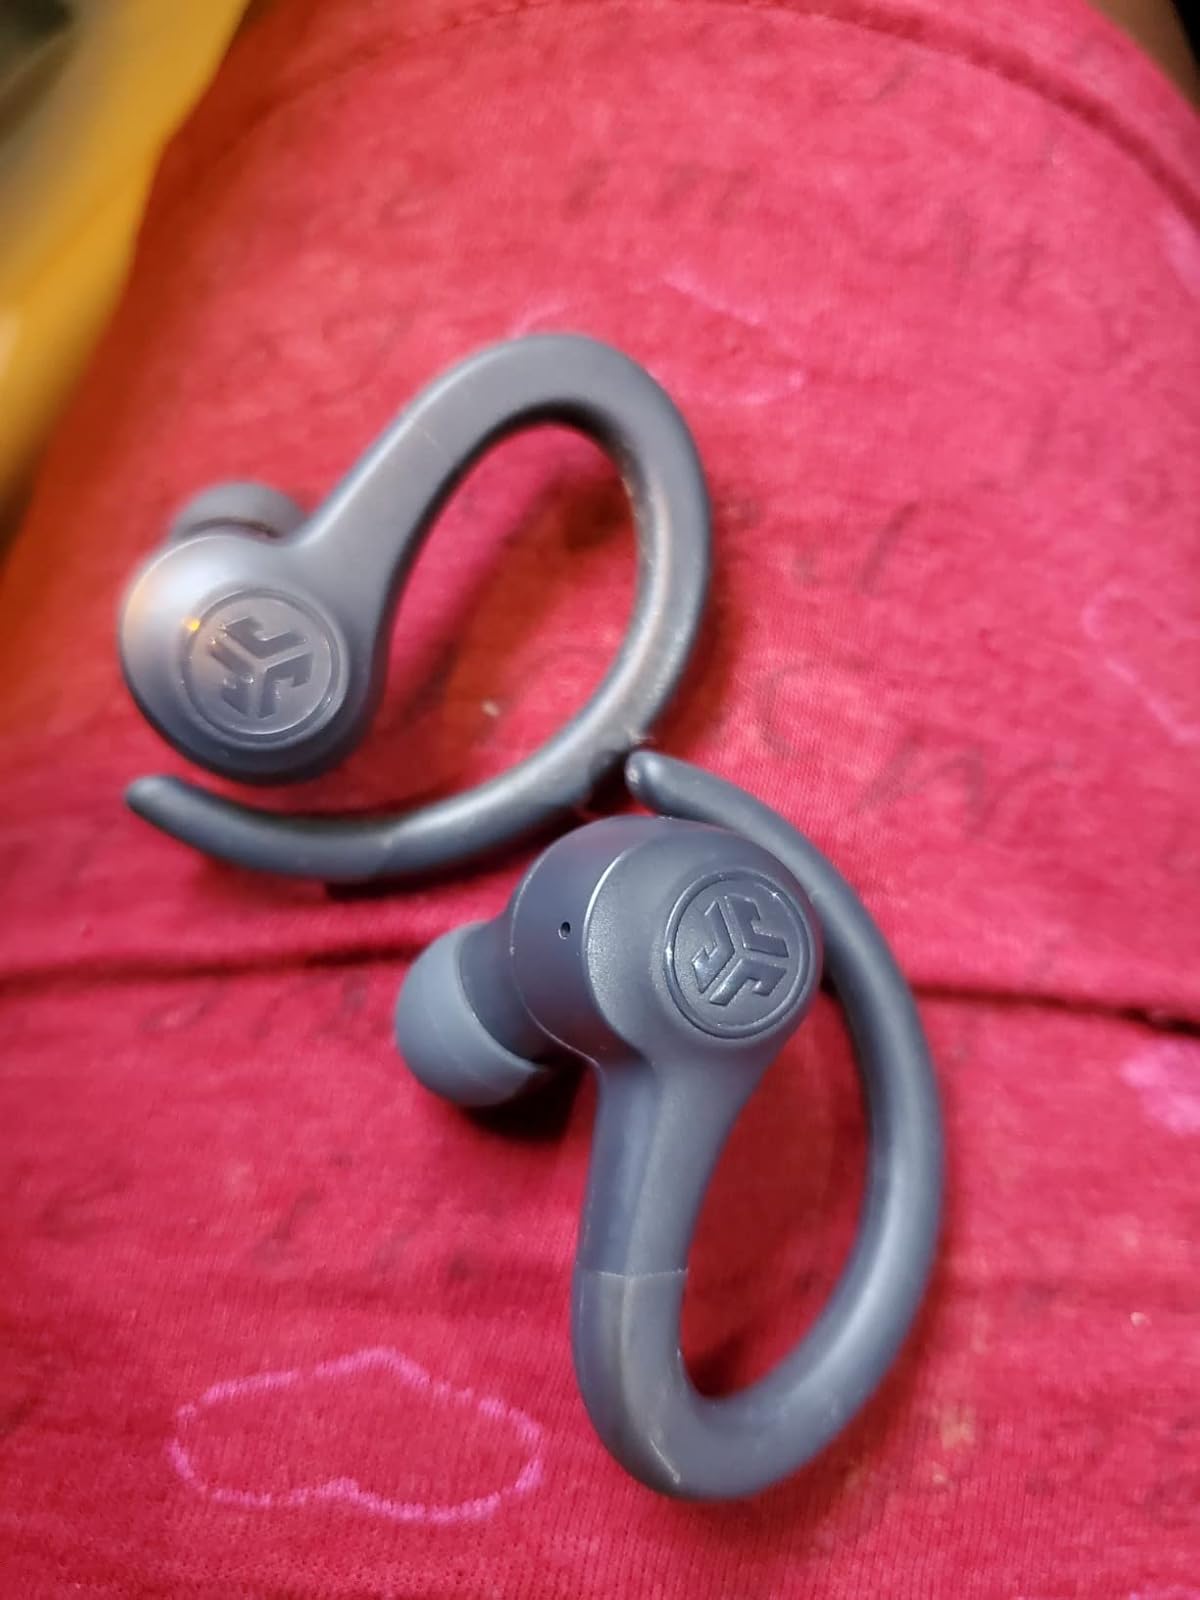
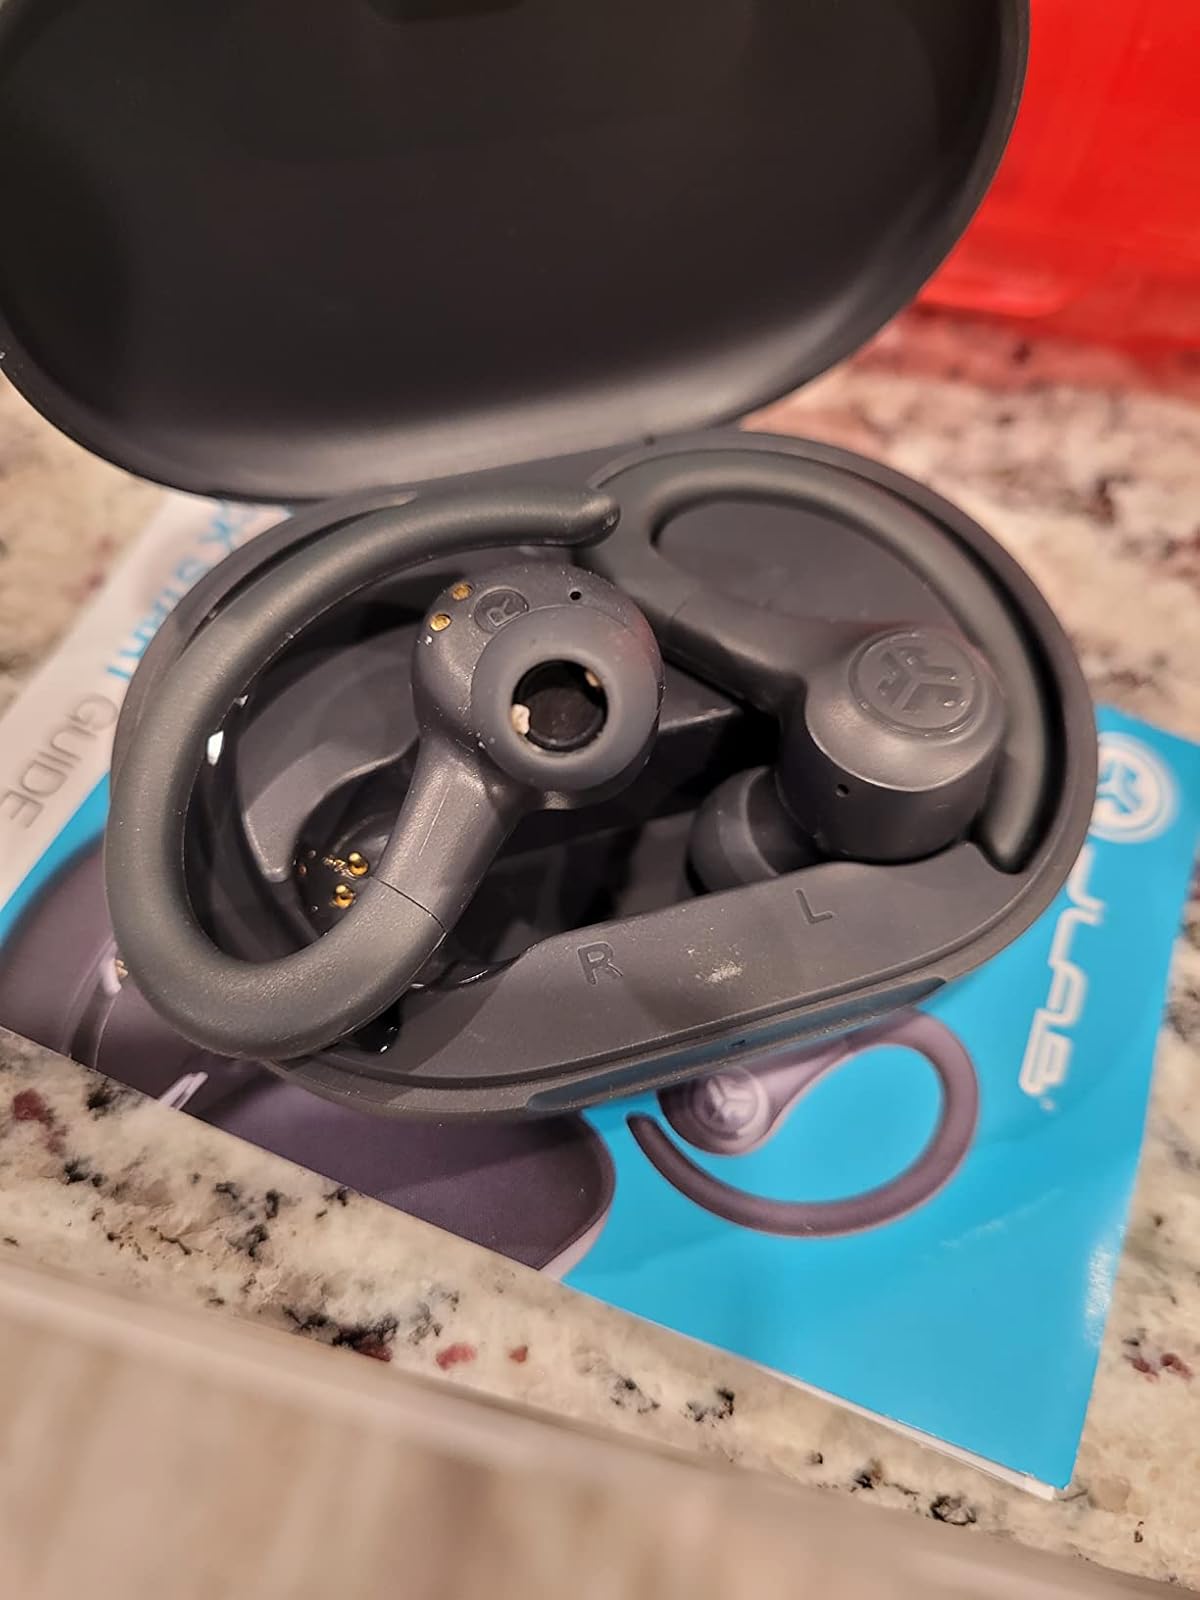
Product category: earbuds
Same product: yes